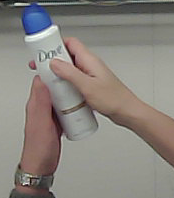
Product: dove_spray